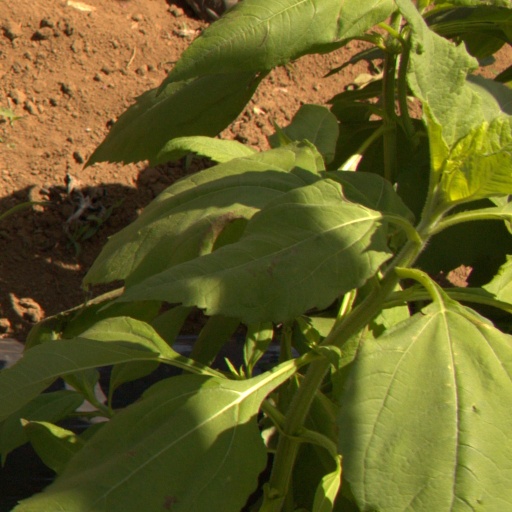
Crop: Jerusalem artichoke